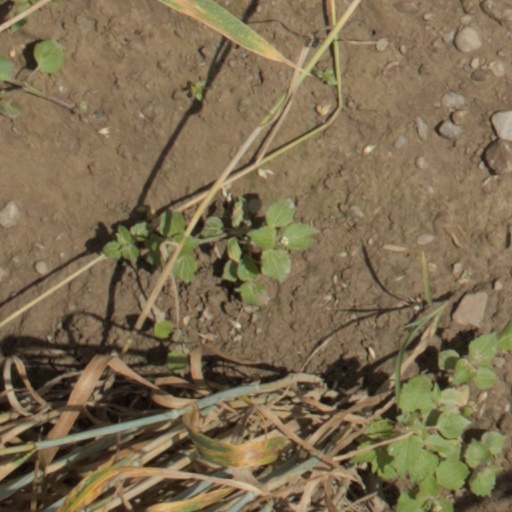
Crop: wheat